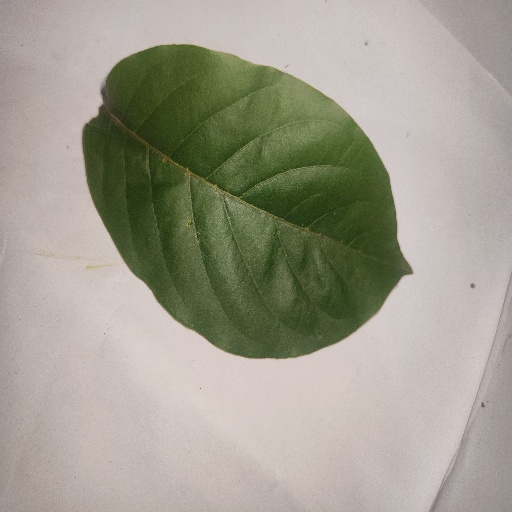
Species: HariTaki
Leaf condition: Healthy Leaf